Kislovodsk National Park

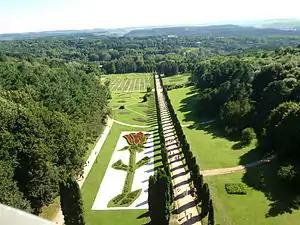
Valley of the Roses, Kislovodsk National Park

The city of Kivlovodsk was formed in 1803 as a military fort to protect visitors to the medicinal springs, and the park itself was begun in 1827 when soldiers planted a promenade of Linden trees. The urban park was elevated to the status of national park in 2016, with the objectives of preserving the natural environment, preserving historical and cultural sites, providing for environmental education, and regulating tourism and recreation.